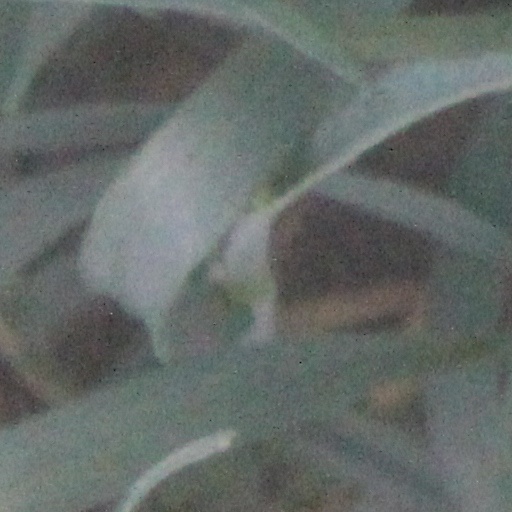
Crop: wheat